The Last Time (Taylor Swift song)

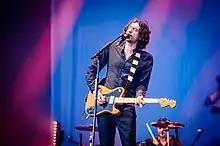
Gary Lightbody performing

In album reviews of "Red", some critics selected "The Last Time" as an album highlight. Joseph Atilano of "The Philippine Inquirer" considered it the most mature album track because it "proves [Swift] is ready for the adult-pop realm", which lends her artistic credibility. Allison Stewart from "The Washington Post" similarly lauded it as an album standout, opining that Lightbody's creative input helped Swift accordingly develop her artistry in experimenting with styles beyond country-pop. Sharing the same sentiment, James Lachno from "The Daily Telegraph" commended the production and vocals: "[The song] digs into a hidden side to [Swift's] talent." Reviews from Mesfin Fekadu of the Associated Press and Michelle Prosser of "Times Record News" considered "The Last Time" an album highlight, specifically thanks to Lightbody's performance. Randall Roberts of "The Los Angeles Times" praised the track as "well-crafted" and the refrain as "instantly hummable".